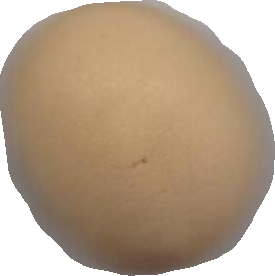
Variety: Grobogan